Sydney Metro Northwest

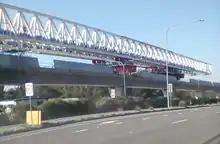
Northwest Metro 'Sky Rail' under construction at Kellyville, 1 May 2017. The white gantry was used to hold the cement segments and lower them into place.

Coffey Geotechnics supported by AECOM were awarded the tender for geotechnical drilling services in August 2011, and drilling began on 7 September 2011. A drilling rig was set up in a park opposite the Castle Towers shopping centre at Castle Hill, where one of the underground stations will be built. At least 150 boreholes with a diameter of up to will be drilled up to deep along the proposed alignment between Epping and Rouse Hill in order to develop an understanding of the geological profile. The drilling is anticipated to take about 9 weeks to complete.